Polar bear

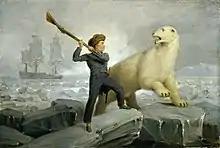
"Nelson and the Bear", by Richard Westall (1809)

Reduction in sea ice cover also forces bears to swim longer distances, which further depletes their energy stores and occasionally leads to drowning. Increased ice mobility may result in less stable sites for dens or longer distances for mothers travelling to and from dens on land. Thawing of permafrost would lead to more fire-prone roofs for bears denning underground. Less snow may affect insulation while more rain could cause more cave-ins. The maximum corticosteroid-binding capacity of corticosteroid-binding globulin in polar bear serum correlates with stress in polar bears, and this has increased with climate warming. Disease-causing bacteria and parasites would flourish more readily in a warmer climate.